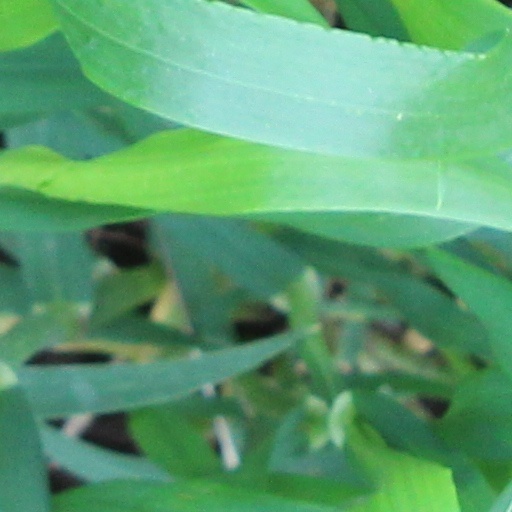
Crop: wheat